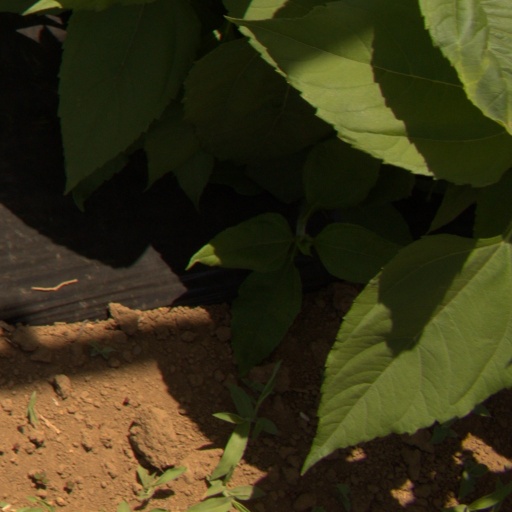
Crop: Jerusalem artichoke